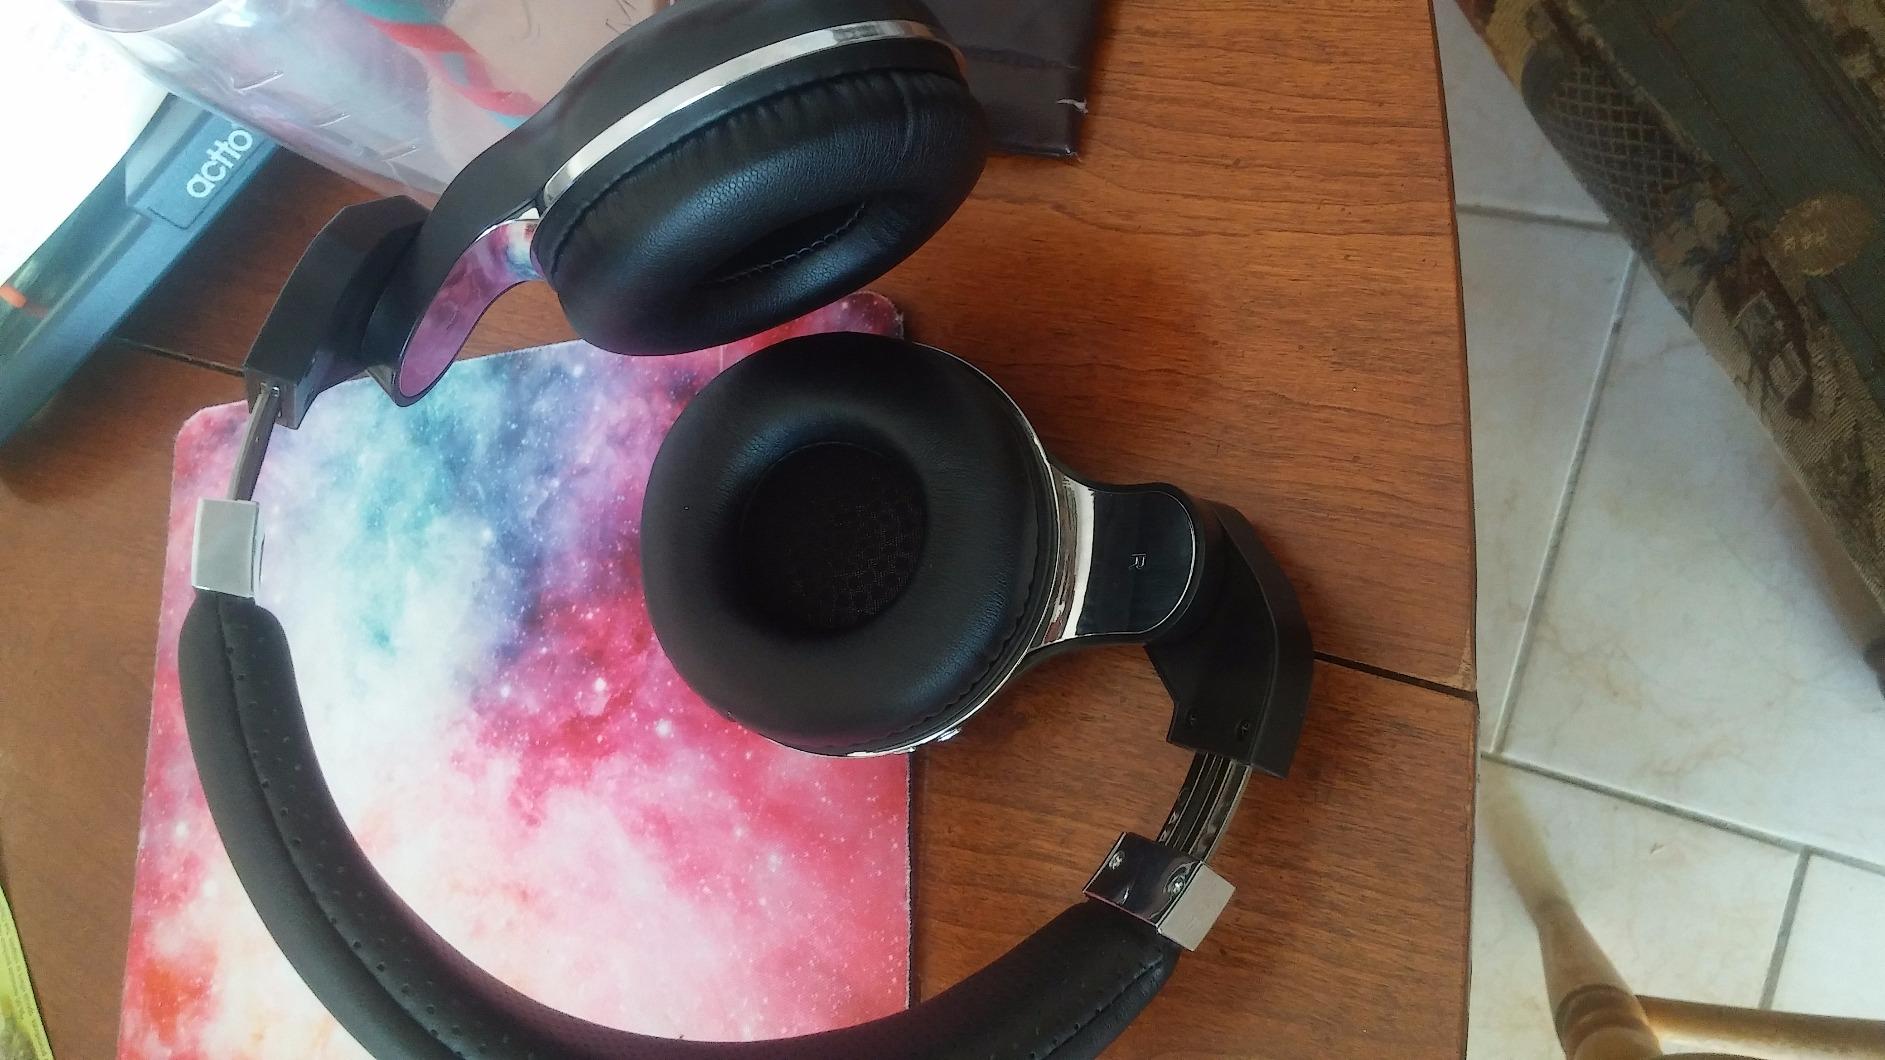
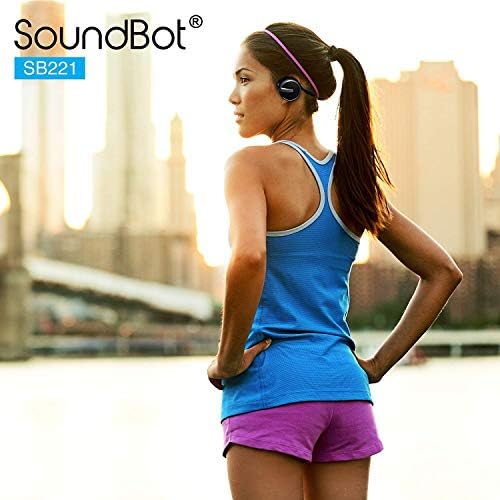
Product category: headphones
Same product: no